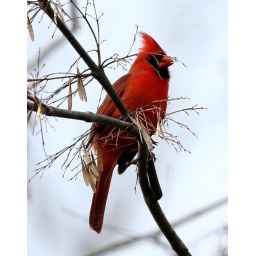
A male Cardinal was finding seeds in this lone tree in the Collierville Wetlands of West Tennessee.